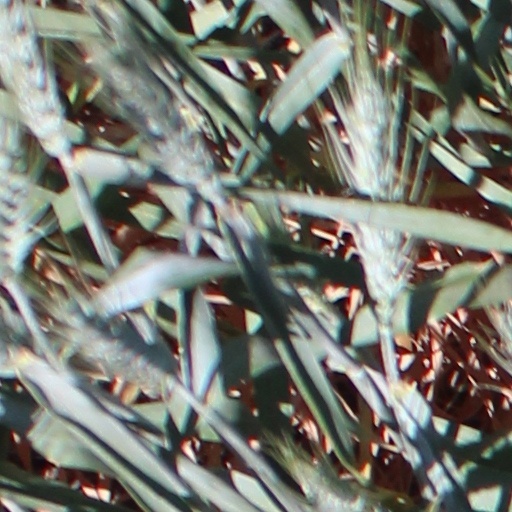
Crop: wheat